River Dart Steamboat Co

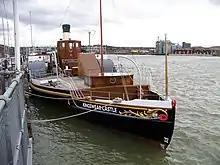
PS "Kingswear Castle", showing the classic lines of a River Dart paddle steamer

PS "Berry Castle" was the first of a series of paddle steamers specifically designed for River Dart service. They were a maximum length of 108 feet, in order to allow them to swing in the river at Totnes. Each was fitted with a two-cylinder compound engine (PS "Bery Castle" and the first PS "Dartmouth Castle" had two-cylinder oscillating engines), located forward of the boiler.